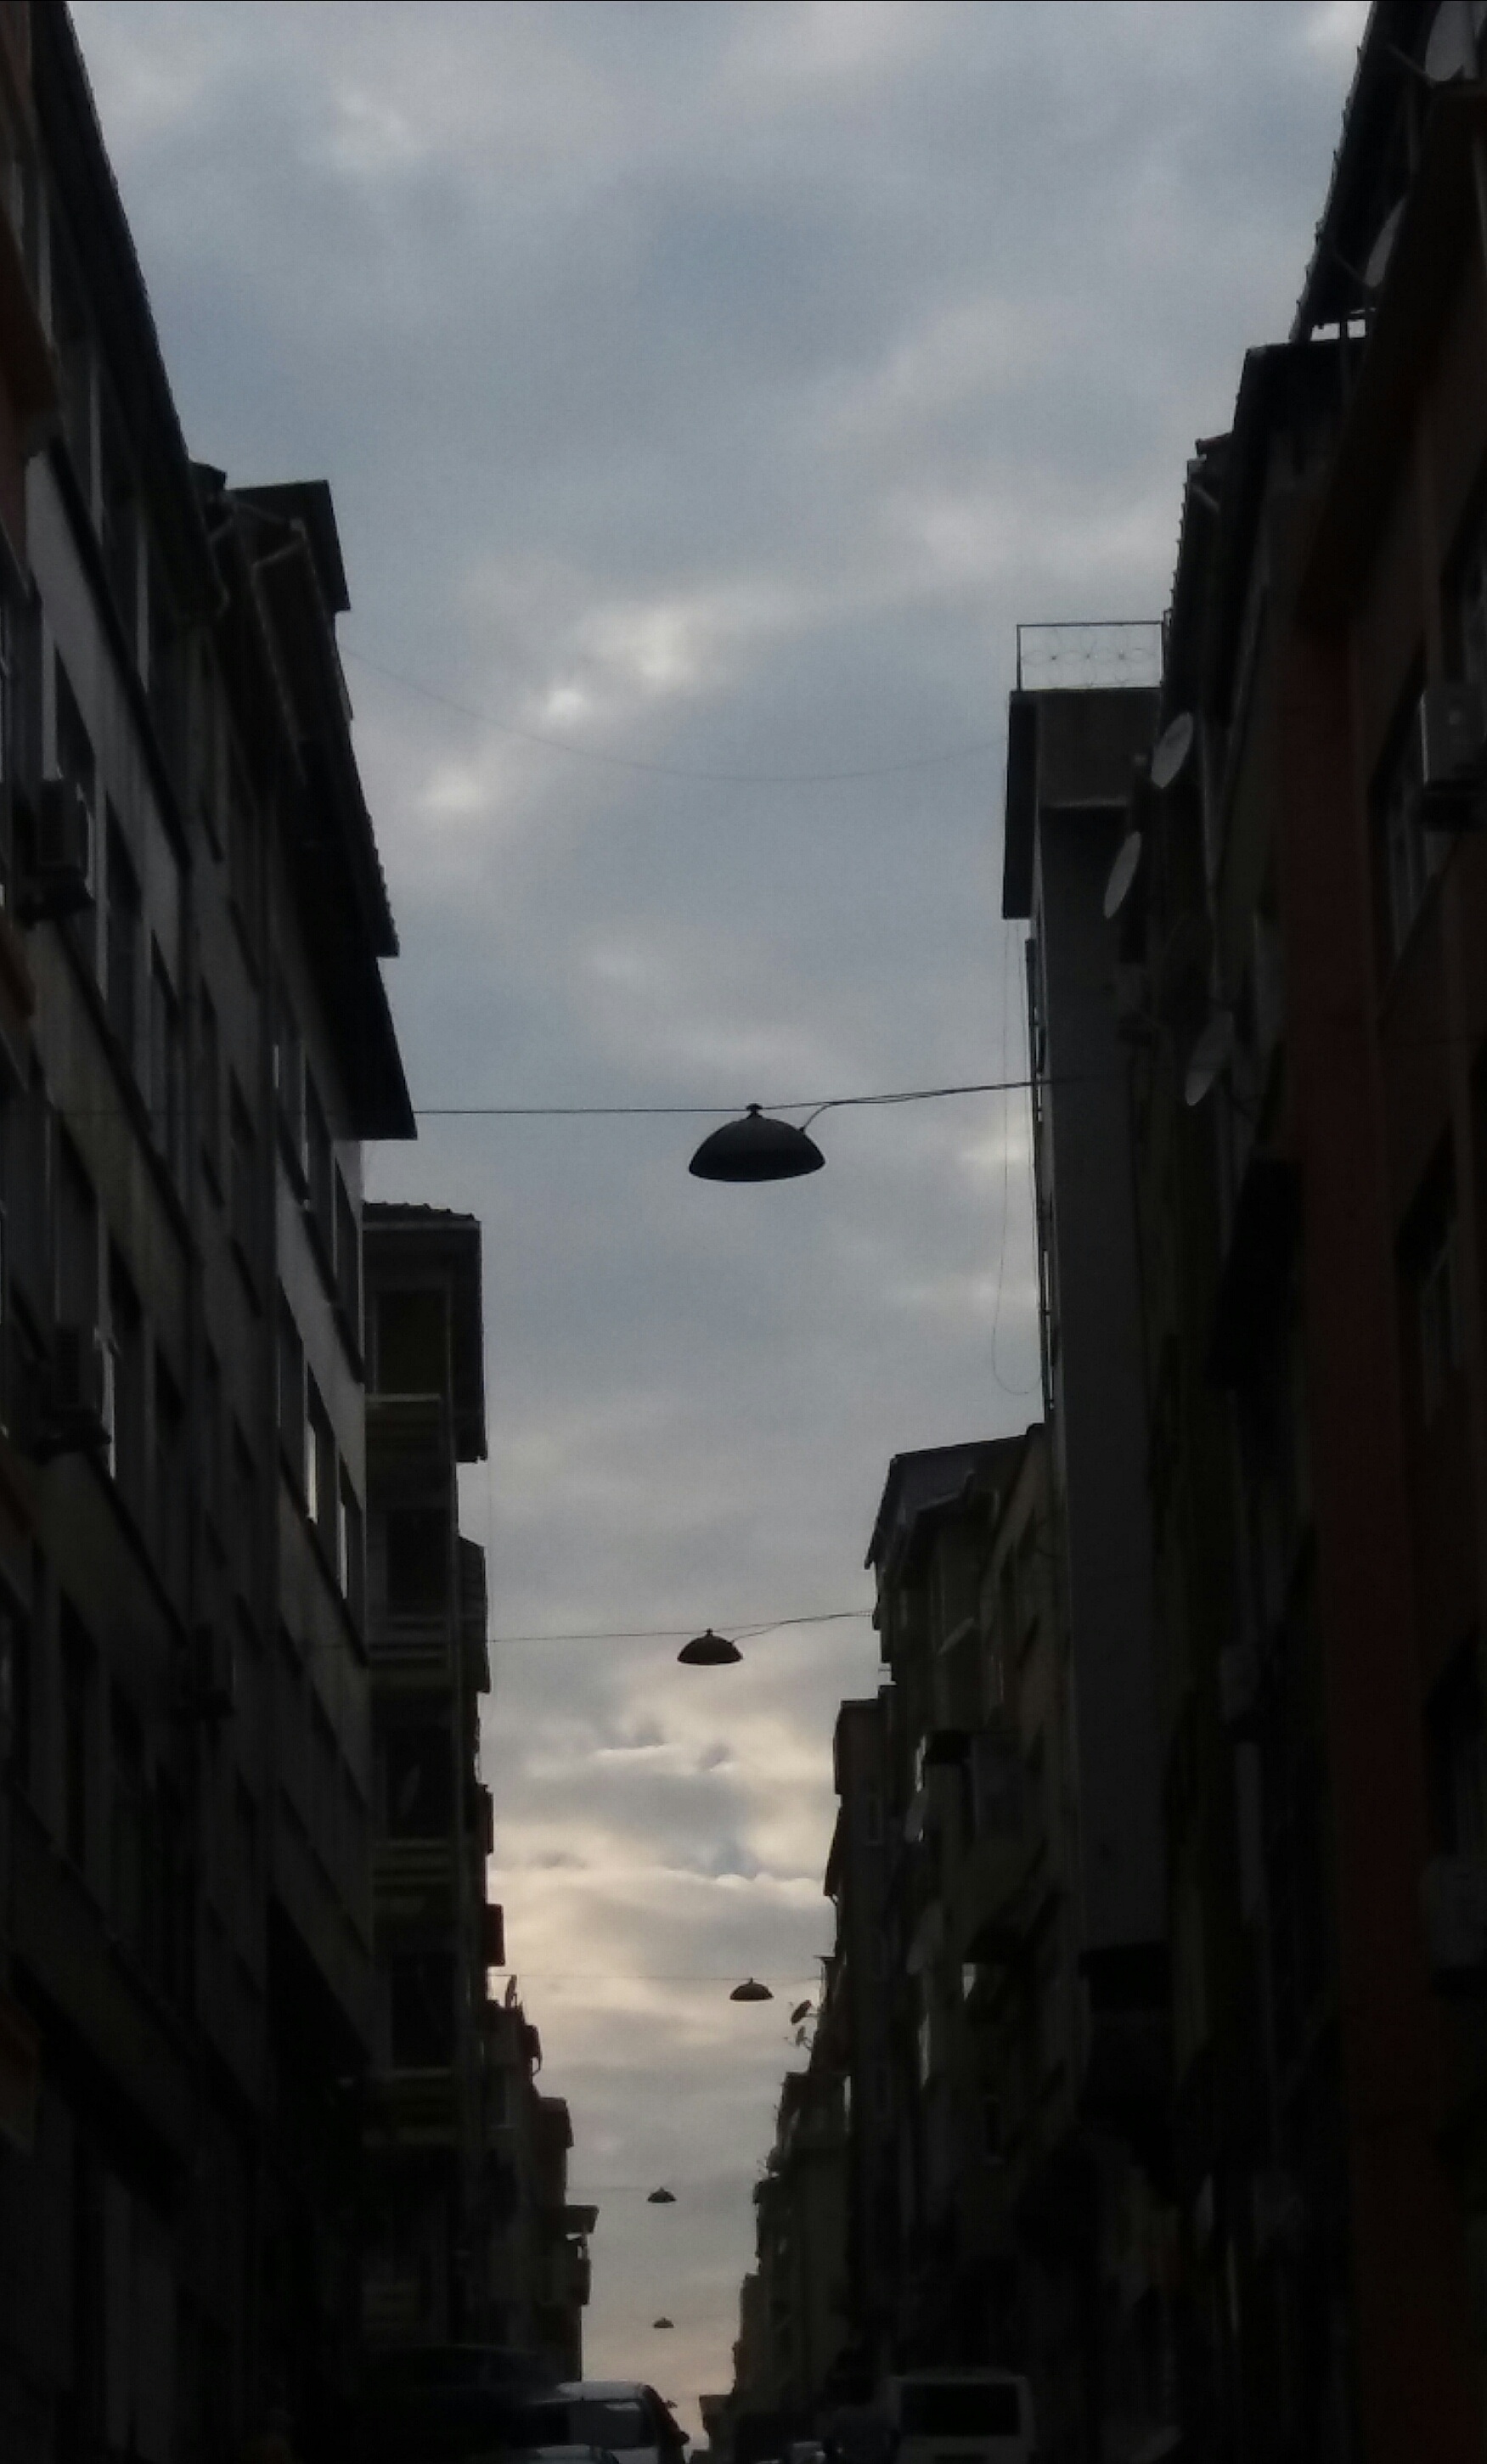
architecture, sky, road, street, city, skyscraper, cityscape, downtown, dusk, evening, facade, tower block, metropolis, urban area, human settlement